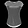
Label: T - shirt / top